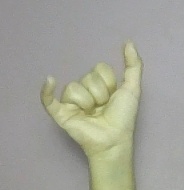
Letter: ya